Sunday Times Golden Globe Race

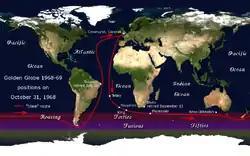
The approximate positions of the racers on 31 October 1968, the last day on which racers could start

By mid-November Crowhurst was already having problems with his boat. Hastily built, the boat was already showing signs of being unprepared, and in the rush to depart, Crowhurst had left behind crucial repair materials. On 15 November, he made a careful appraisal of his outstanding problems and of the risks he would face in the Southern Ocean; he was also acutely aware of the financial problems awaiting him at home. Despite his analysis that "Teignmouth Electron" was not up to the severe conditions which she would face in the Roaring Forties, he pressed on.